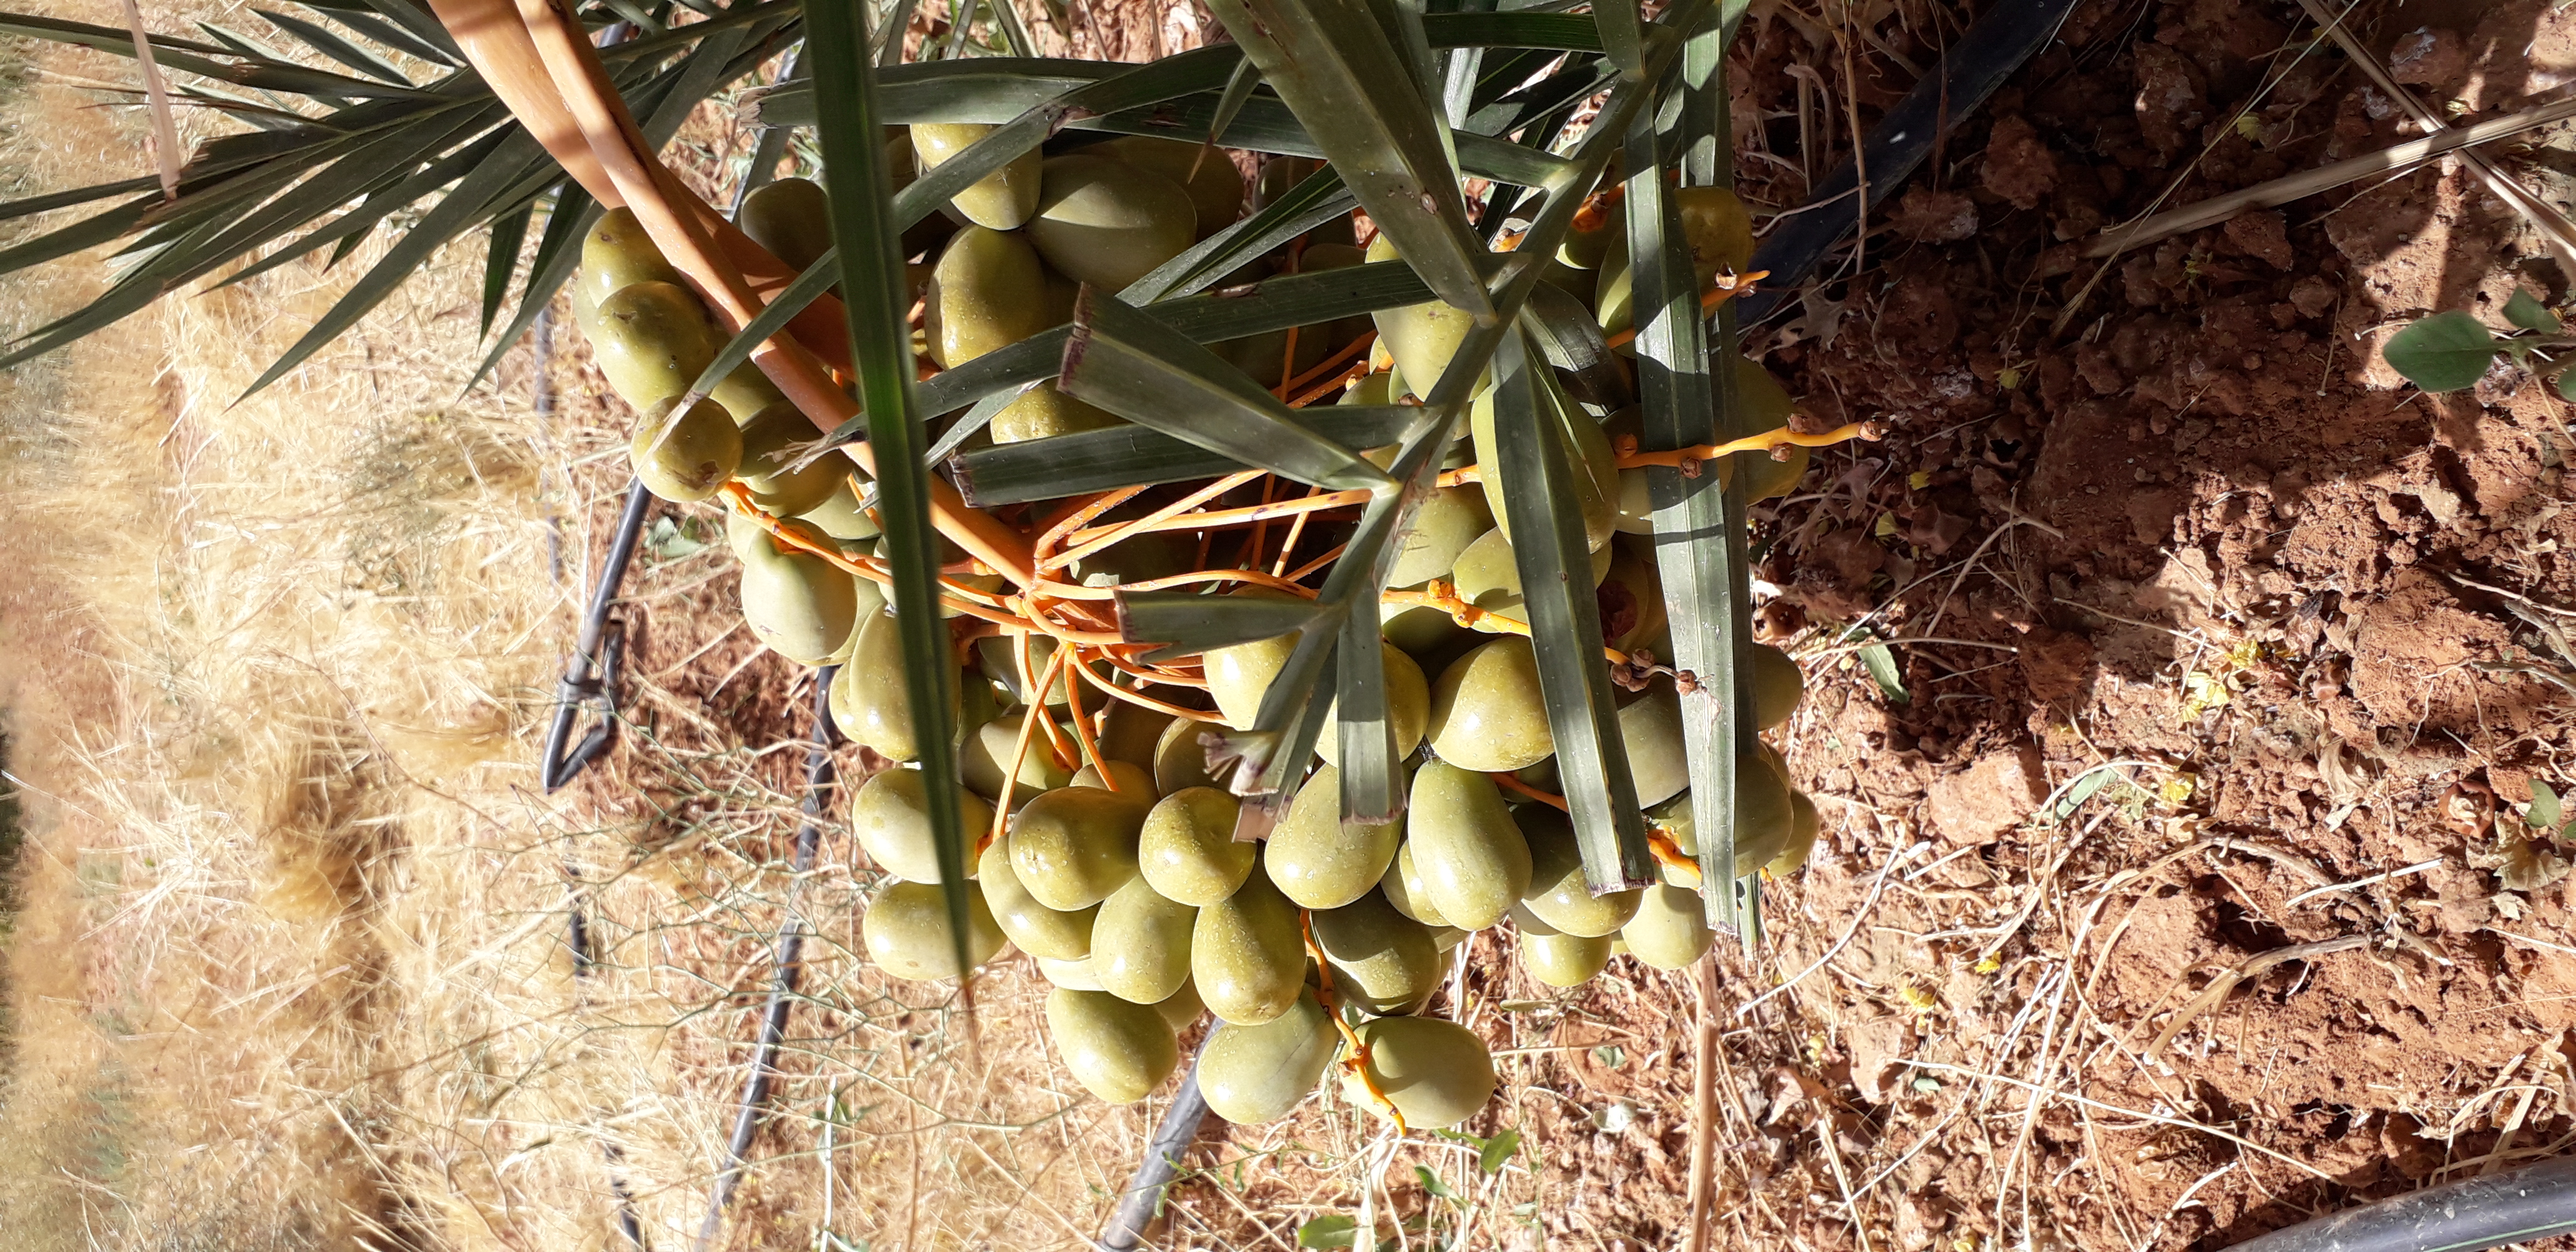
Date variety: Boufagous